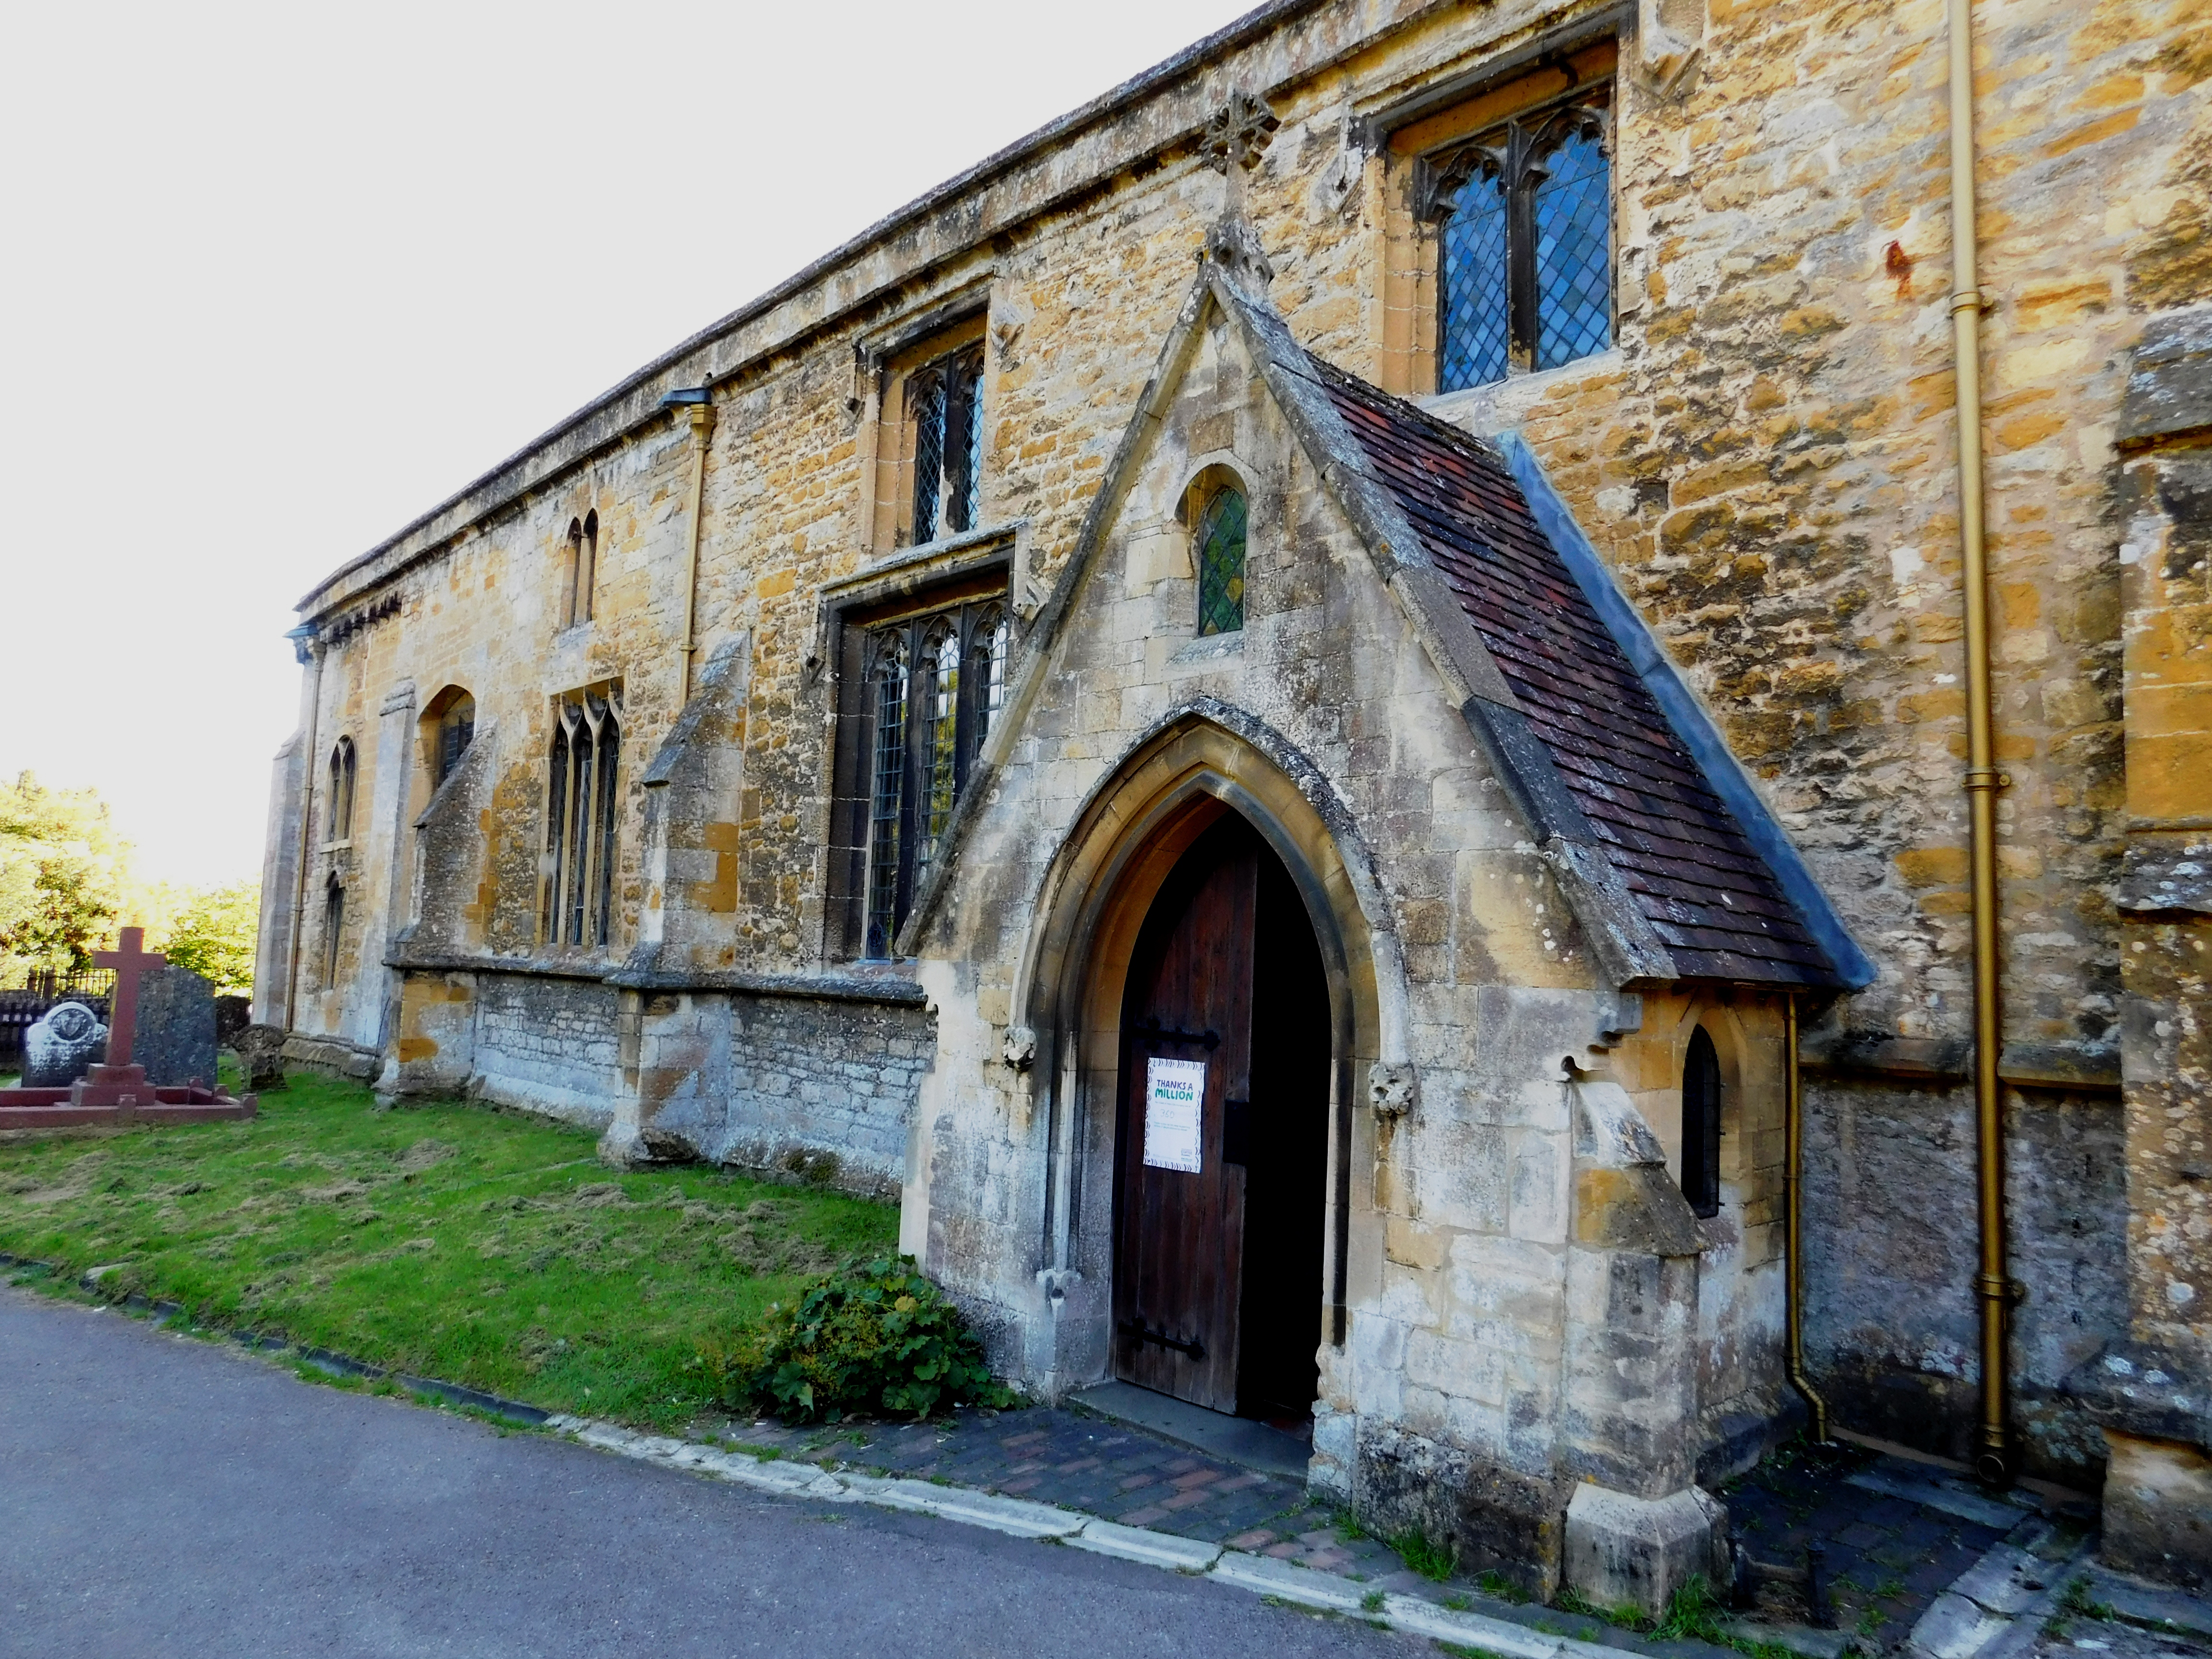
old church, Blockley church, old English church, english church, building, property, architecture, town, medieval architecture, wall, house, arch, facade, church, window, history, convent, almshouse, estate, ruins, village, street